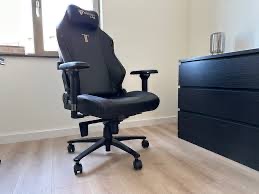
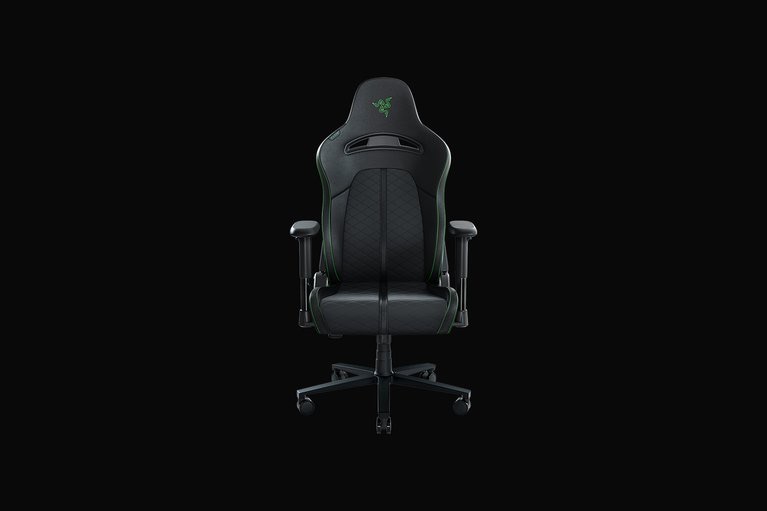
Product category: items_chair
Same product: no